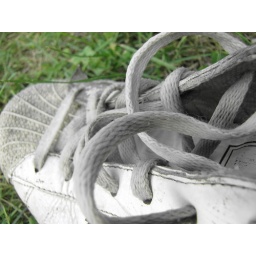
she don't believe in shootin' stars, but she believes in shoes & cars